Sajazarra

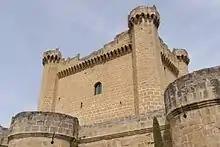
Palace-Castle of Sajazarra

Sajazarra is a village in the province and autonomous community of La Rioja, Spain. The municipality covers an area of and as of 2011 had a population of 137 people.